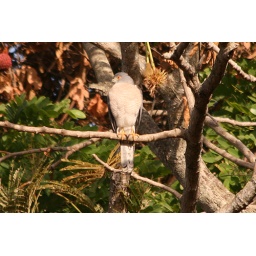
We spotted this beautiful bird high up in the trees in Mandina forest